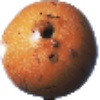
Label: granadilla